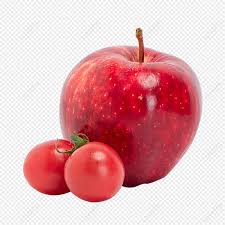
Label: Apple